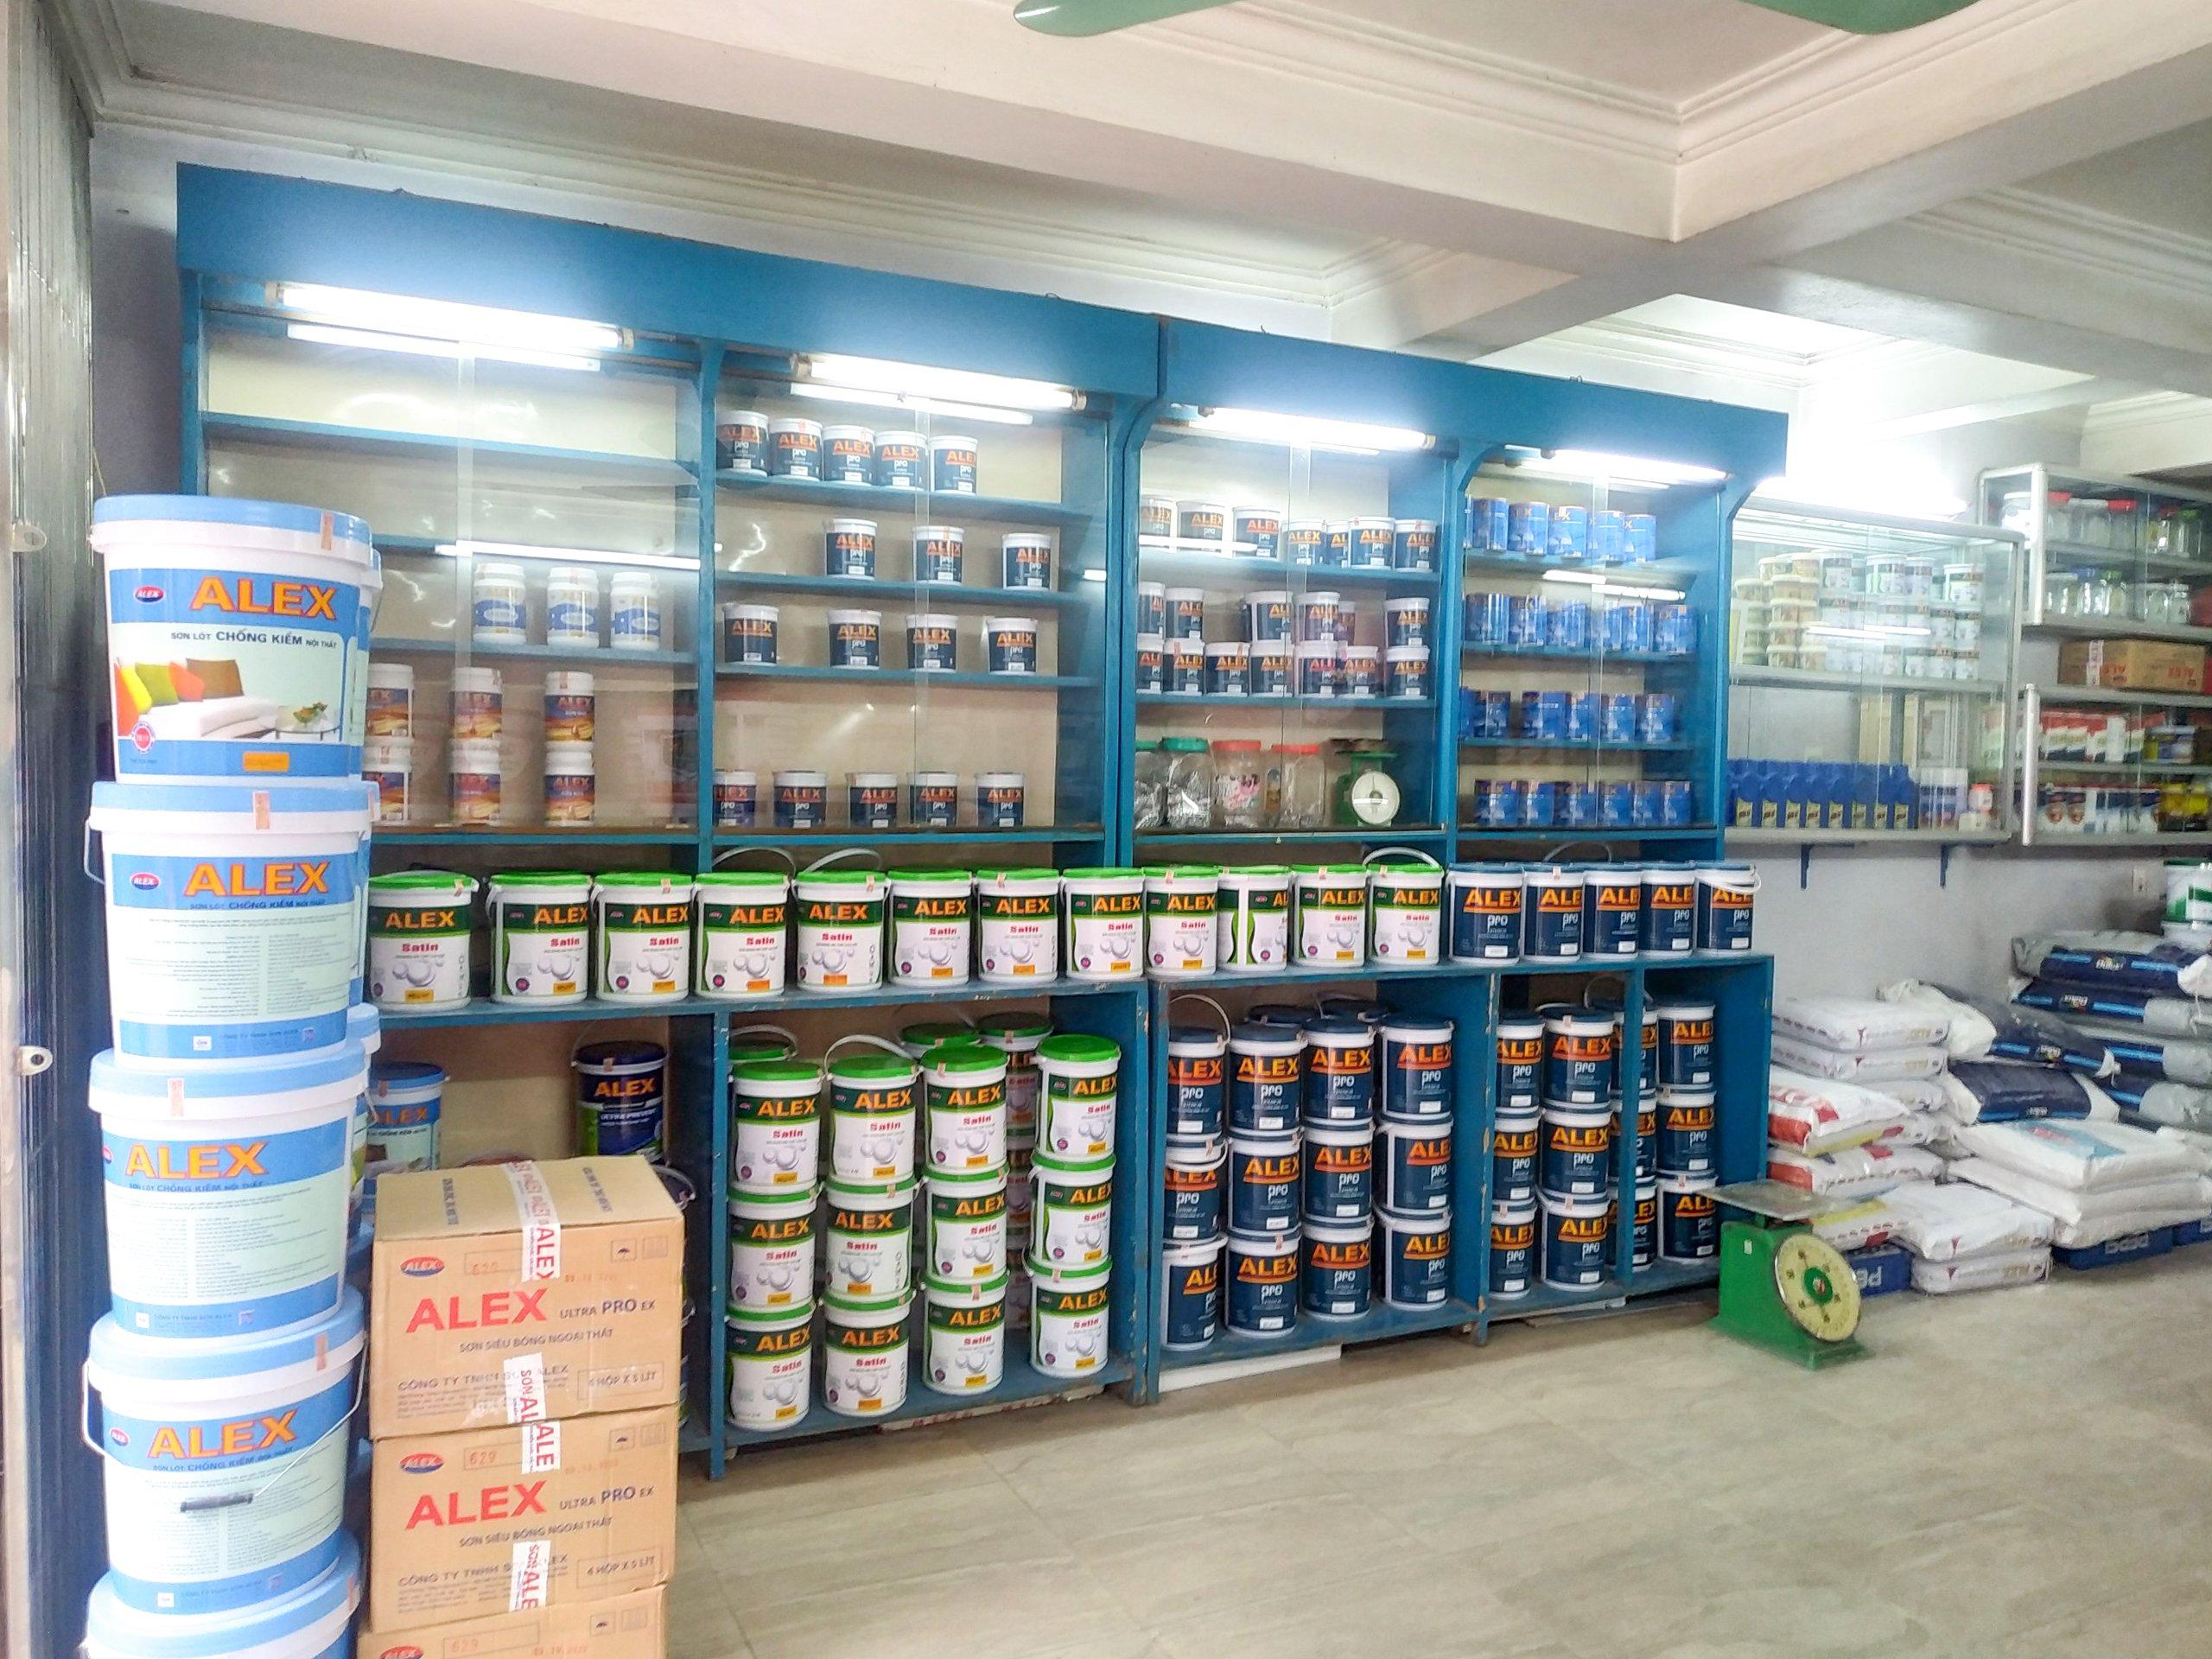
có nhiều hộp sơn được bày bán ở trên các kệ hàng